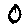
Label: 0